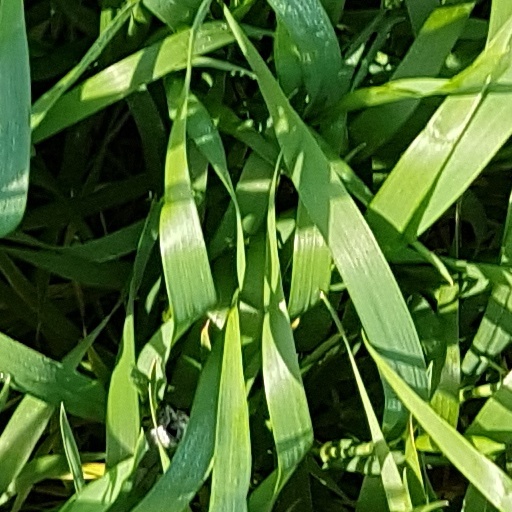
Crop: wheat